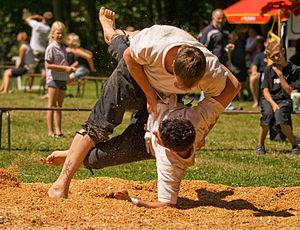
Le festival de la Saint-Loup, est un festival de musique celtique qui se tient tous les ans à Guingamp dans les Côtes-d'Armor en Bretagne durant la deuxième quinzaine d'août. Créée au XIXᵉ siècle, la fête est depuis 1957 consacrée à la danse bretonne. Le week-end, la Saint-Loup accueille les cercles celtiques dans le cadre du concours national de danses bretonnes organisé par la confédération Kendalc'h.
Le gouren ou lutte bretonne est un sport individuel pratiqué entre deux athlètes, hommes ou femmes. Il est pratiqué principalement en Bretagne, mais aussi dans quelques régions voisines, en particulier à travers les rencontres internationales organisées par la FILC, par exemple en Cornouailles, en Écosse et un skol de Gouren a même vu le jour à La Nouvelle-Orléans, dans le Sud des États-Unis.
La Bretagne /bʁətaɲ/ est une entité géographique et culturelle, et une des nations dites celtiques. Elle occupe une péninsule, à l'extrémité ouest de la France, située entre la Manche au nord, la mer Celtique et la mer d'Iroise à l'ouest et le golfe de Gascogne au sud.